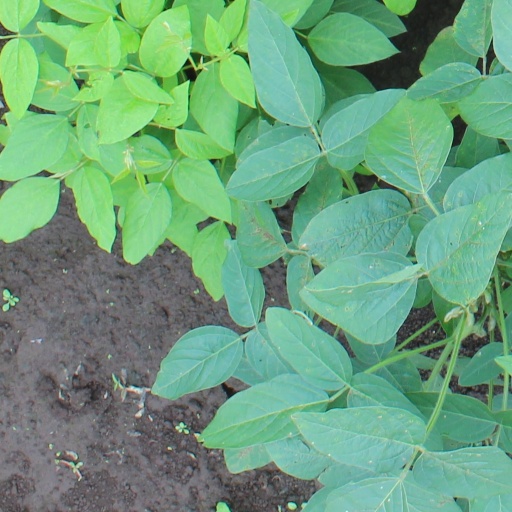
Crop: soybean